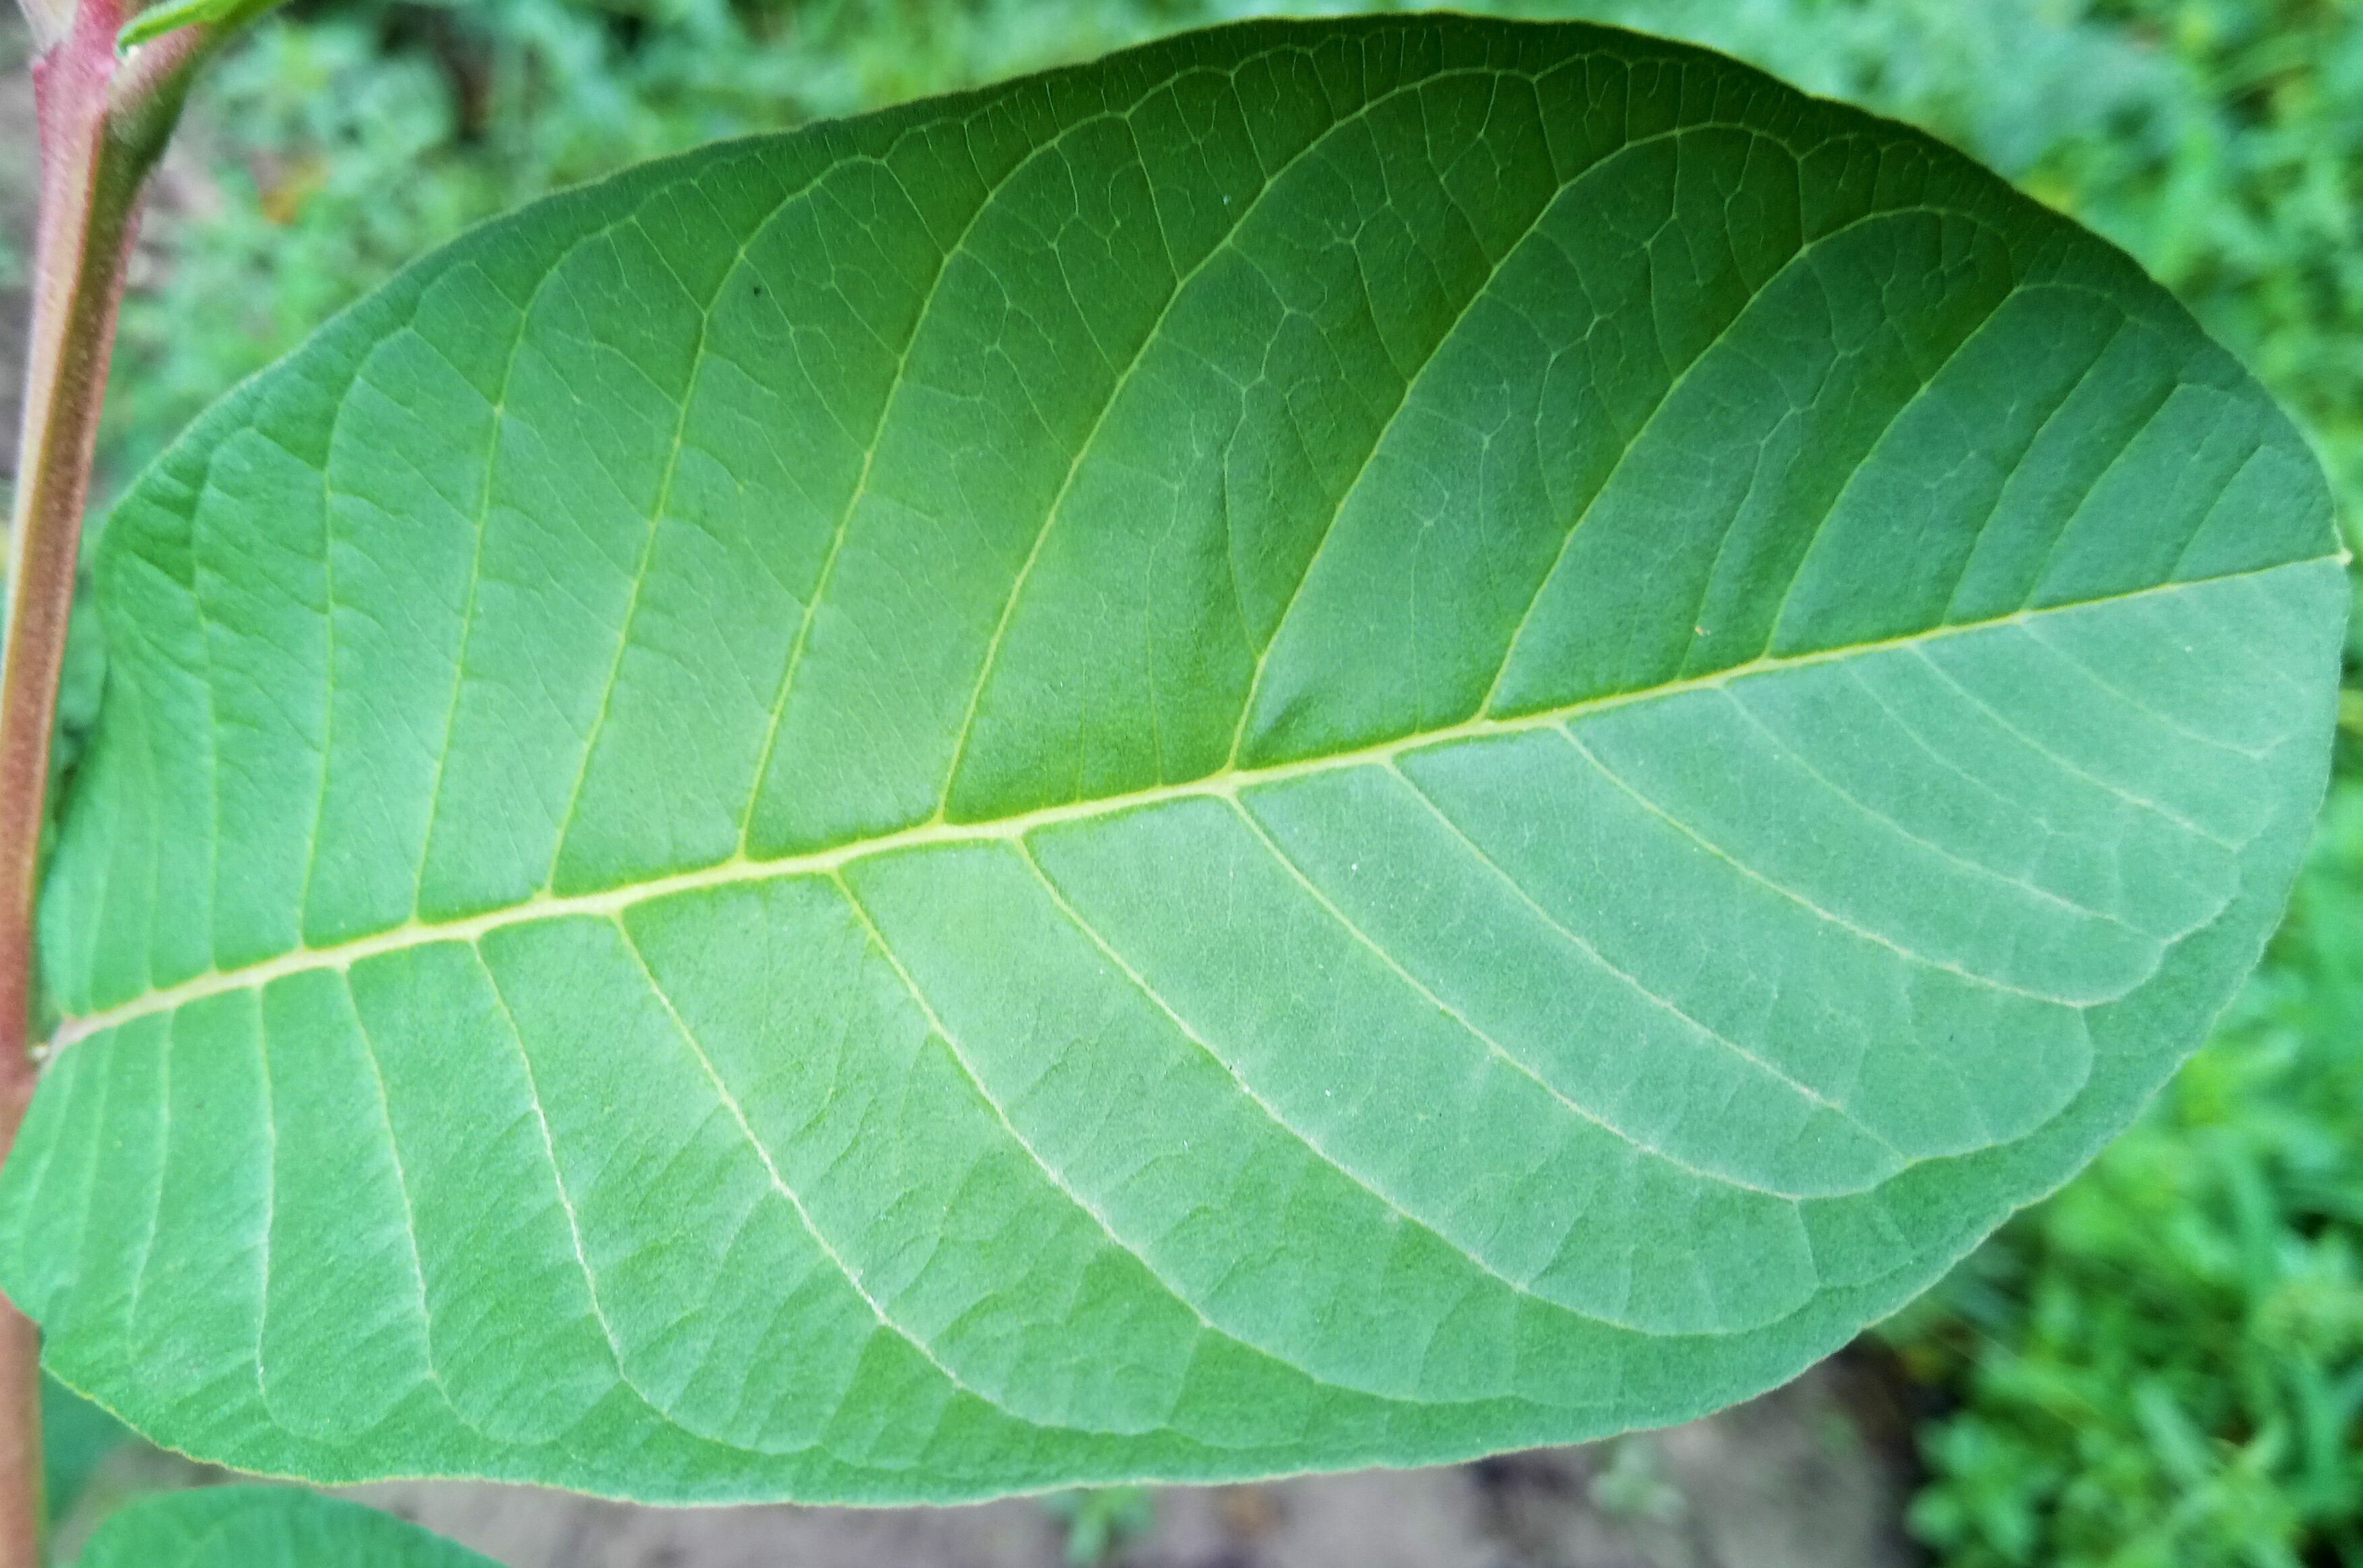
Label: Disease Free